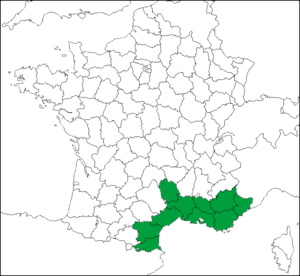
Carte de France des départements avec en vert la zone Provence Côte d’Azur, Languedoc-Roussillon
Le miel de metcalfa tire son nom de l'insecte Metcalfa pruinosa, un Hémiptère originaire d'Amérique, qui produit un miellat récolté par les abeilles.